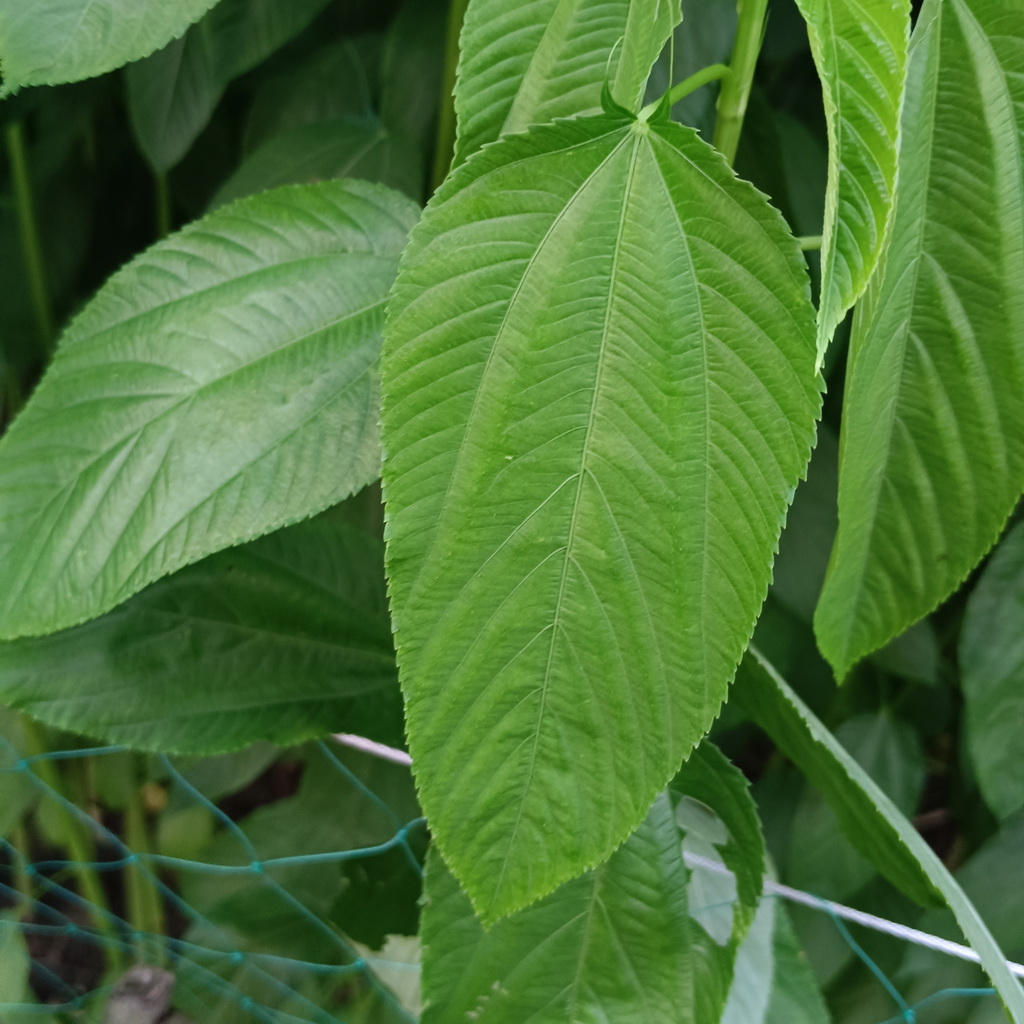
Label: Fresh